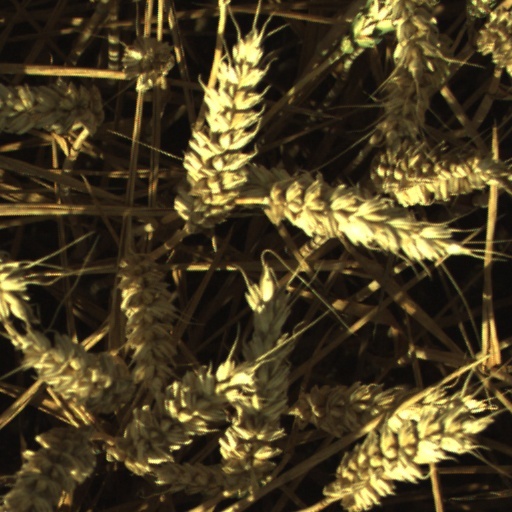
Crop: wheat